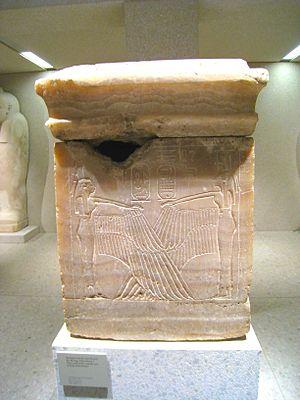
Coffre à canopes en albâtre de Sheshonq Ier. XXIIe dynastie égyptienne. Musée égyptien de Berlin
Sheshonq Iᵉʳ est un pharaon égyptien, issu de la tribu libyque zénète des Mâchaouach ; il est le fondateur de la XXIIᵉ dynastie. Il est appelé Sesonchôsis par Manéthon, qui lui compte vingt et un ans de règne. La grande majorité des égyptologues situent celui-ci entre -945 et -924, bien que cette durée ait récemment été revue à la baisse de quelques années, de -943 à -922, par quelques spécialistes dont Erik Hornung et Rolf Krauss, car Sheshonq Iᵉʳ aurait vécu pendant deux à trois ans après sa campagne réussie en Canaan, traditionnellement datée comme s'étant achevée en -925. Il serait le Sesaq ou Shishak de la Bible hébraïque, et ses exploits sont gravés sur le portail Bubastite, à Karnak.